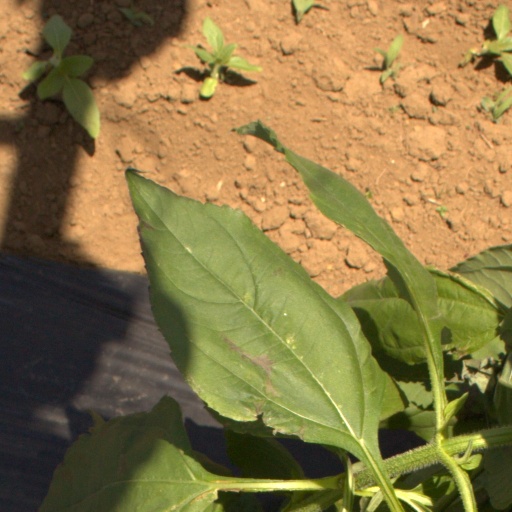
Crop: Jerusalem artichoke